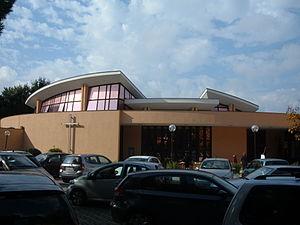
Le titre cardinalice de San Gabriele Arcangelo all'Acqua Traversa est érigé par le pape Jean-Paul II le 28 juin 1988.